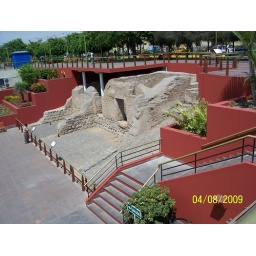
remains of wall around Lima ctr & river